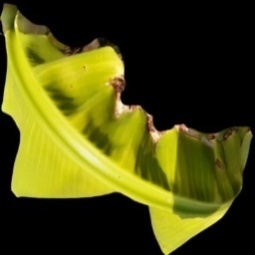
Label: Magnesium